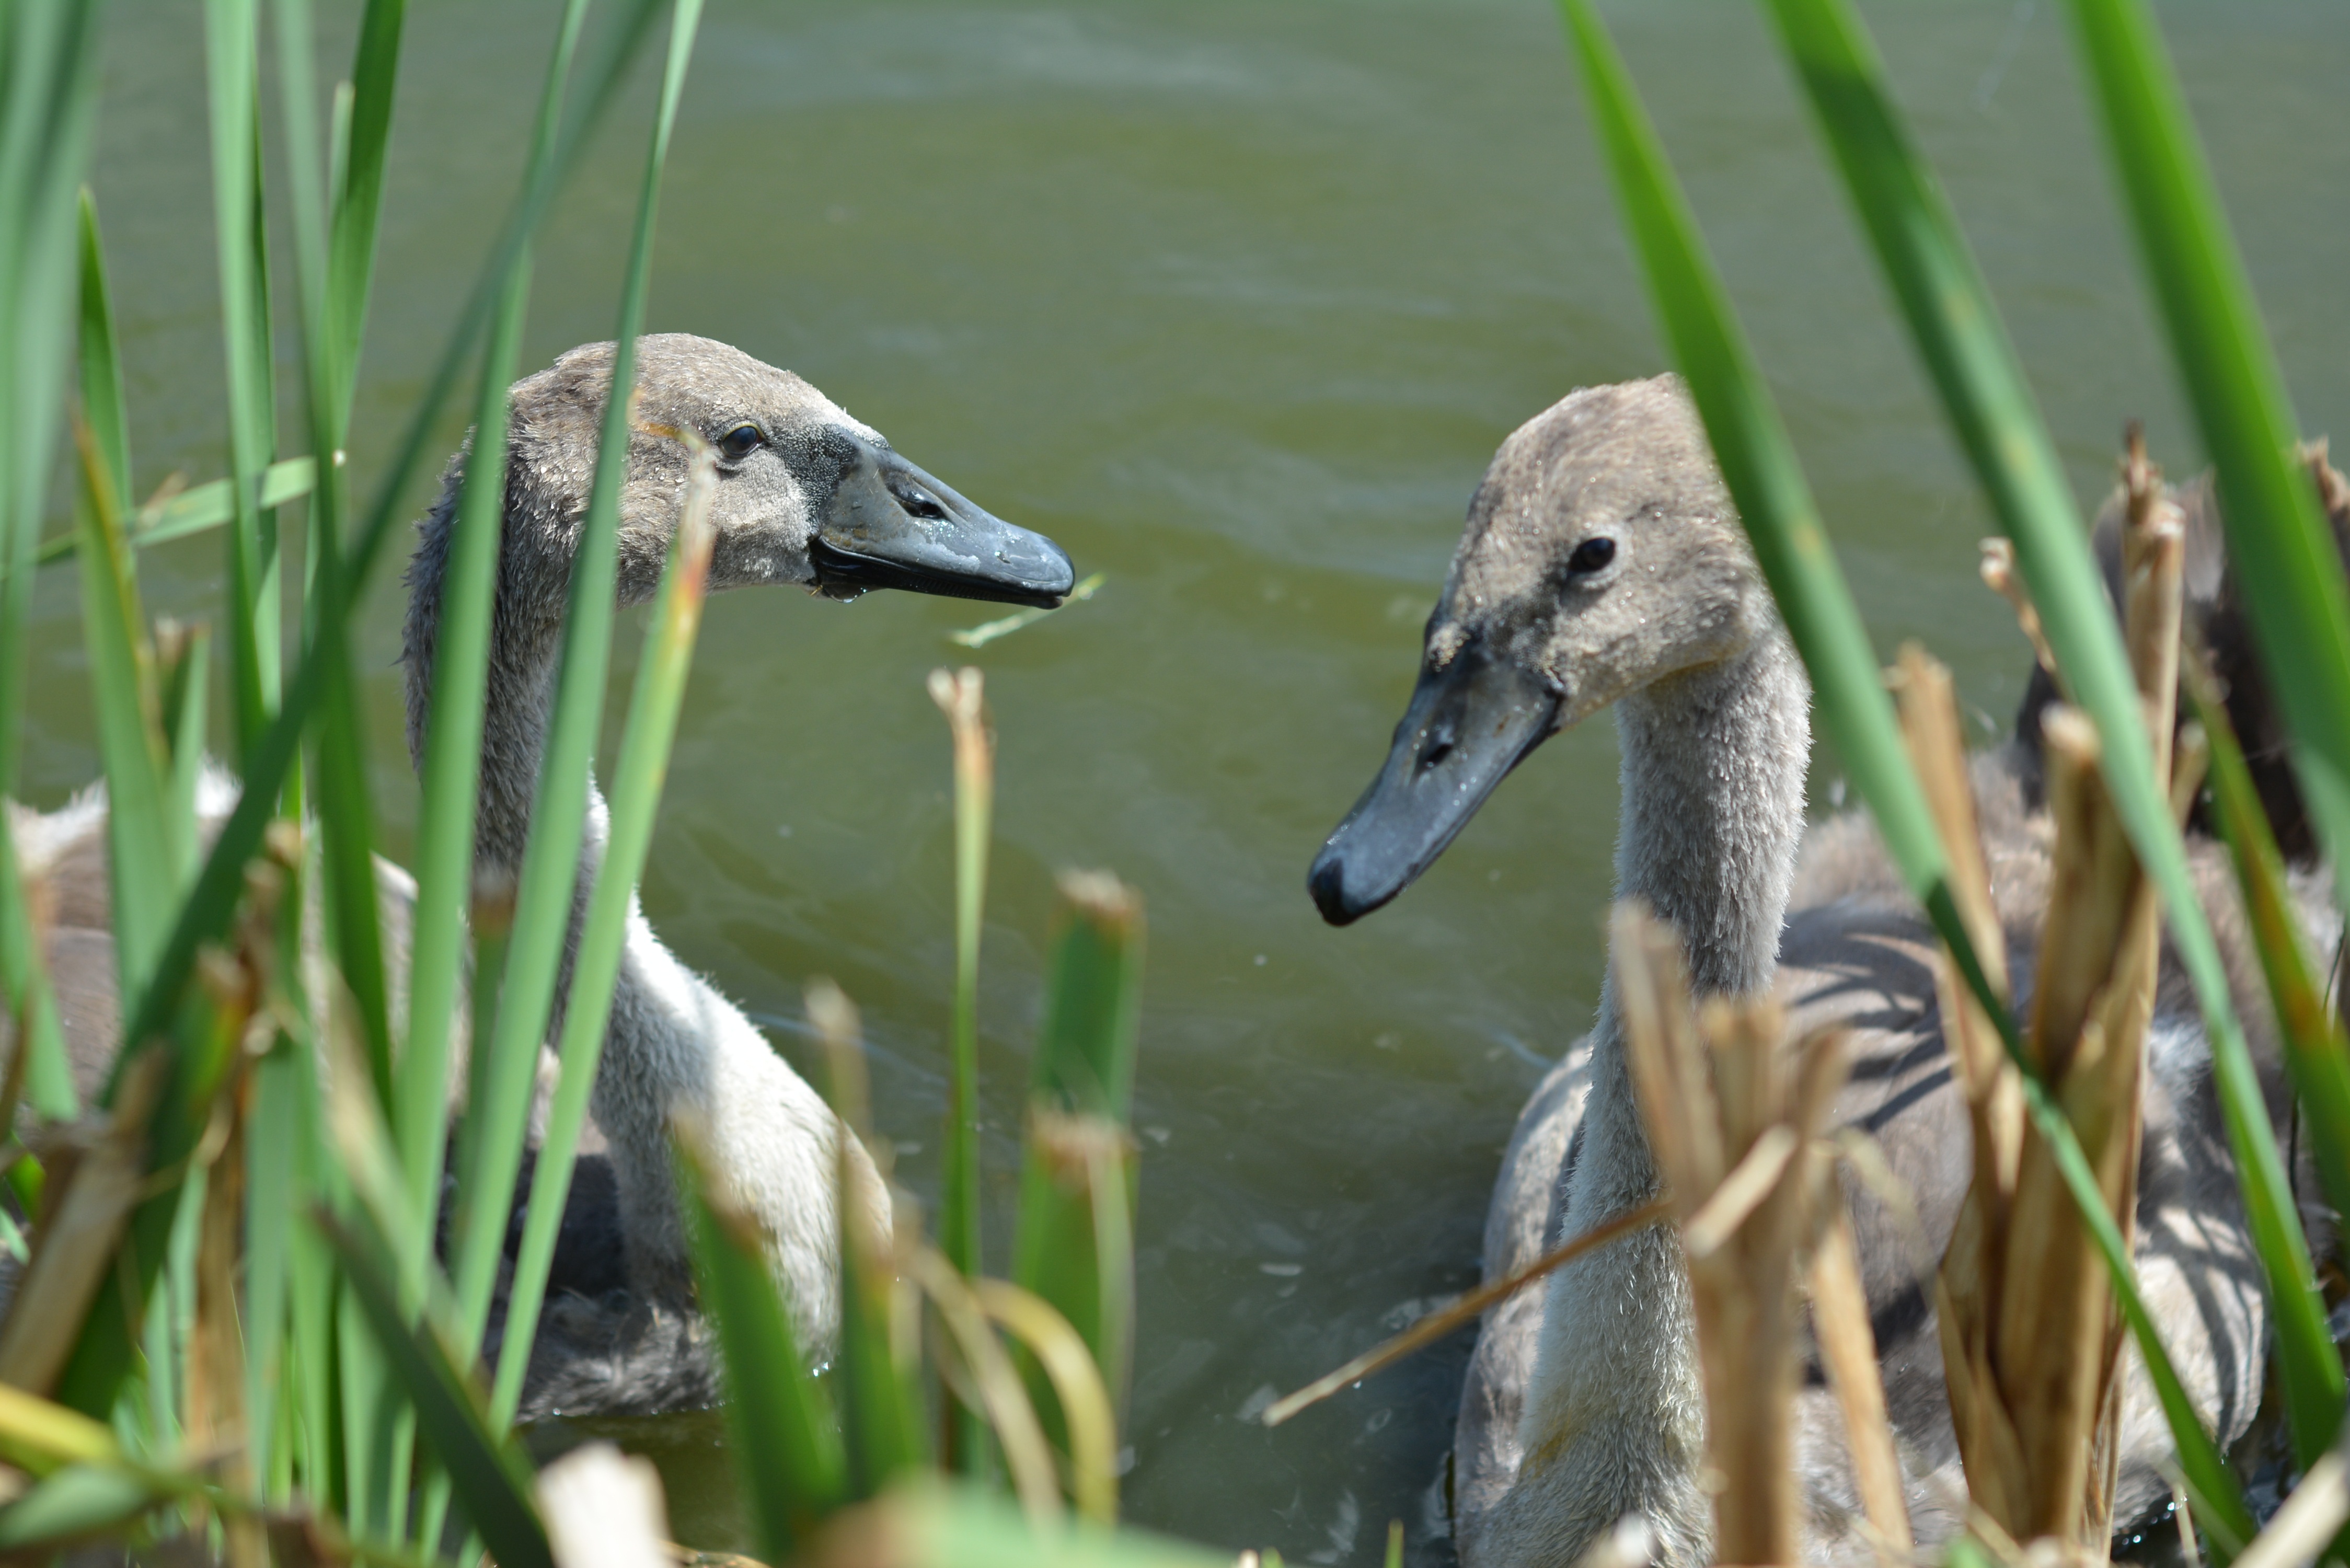
nature, bird, lake, wildlife, beak, fauna, swan, neck, vertebrate, water bird, shorebird, crane like bird